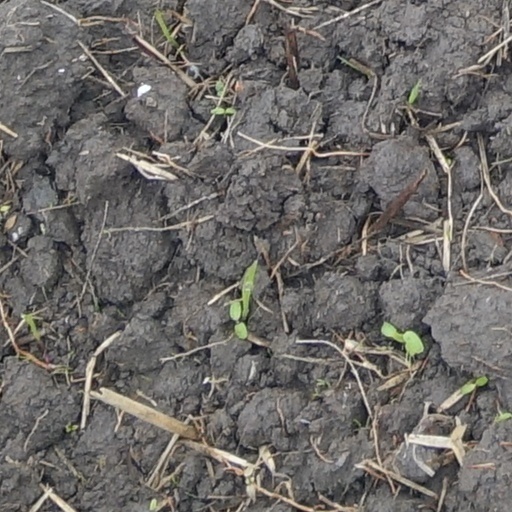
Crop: wheat